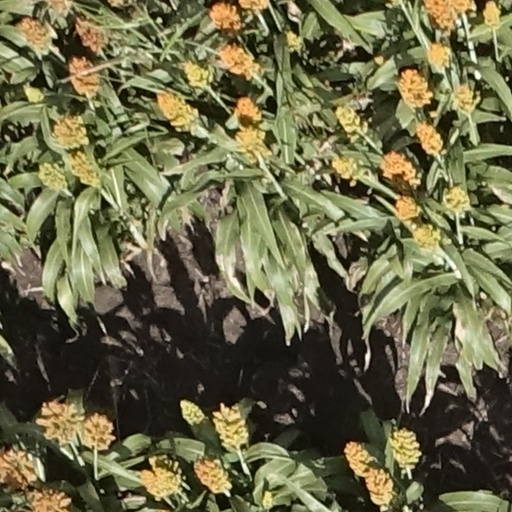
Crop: sorghum